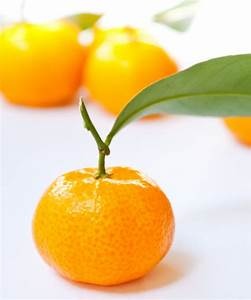
Label: mandarine